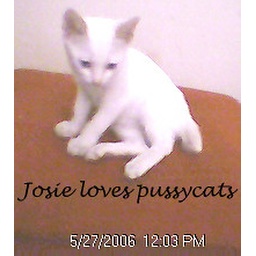
This kitty was killed by a dog